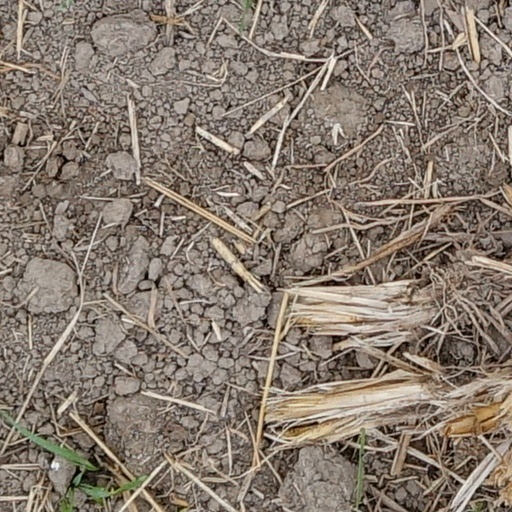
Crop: wheat